Boreal Bane

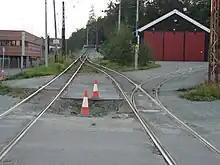
The depot at Munkvoll

The final decision to restart the trams was made by the city council on 29 March 1990. In the meantime, Bylista had changed their political support for the 1989 mayor election. Instead of supporting the Labour candidate Per Berge, they instead chose to support Marvin Wiseth from the Conservative Party, who took over as mayor 1 January 1990. The reason was that the Labour Party was not willing to give a clear support to the tramway operation. The Conservative Party, on the other hand, was more than willing to support any suggestions that involved privatization. The non-socialist parties succeeded at keeping the mayor until 2003 after this.